Nintendo Switch

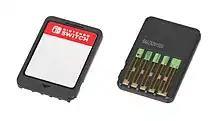
On the left, the front of a Nintendo Switch Game Card is seen. To the right, the bottom of a Nintendo Game Card is seen.

The Nintendo Switch Lite is a revision of the Switch designed for handheld play released worldwide on September 20, 2019, with an MSRP of . First announced in July 2019, the Switch Lite is a single unit, integrating the Joy-Con as part of the main unit's hardware, and uses a smaller screen measuring diagonally. Additionally, a regular directional pad replaces the four directional buttons on the integrated left Joy-Con. While using a smaller battery than the original Switch, the Switch Lite uses a more power-efficient chipset, the 16-nanometer Tegra X1+, to extend the estimated use time from 2.5 to 6.5 hours to 3–7 hours on a single battery charge.